Ralph Ward Jackson

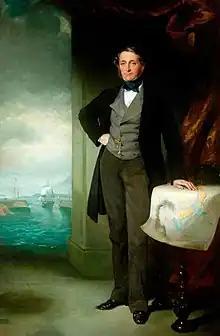
Ralph Ward Jackson

Ralph Ward Jackson (7 June 1806, Normanby – 6 August 1880, London) was a British railway promoter, entrepreneur, and politician. He founded West Hartlepool, England, in the 19th century.